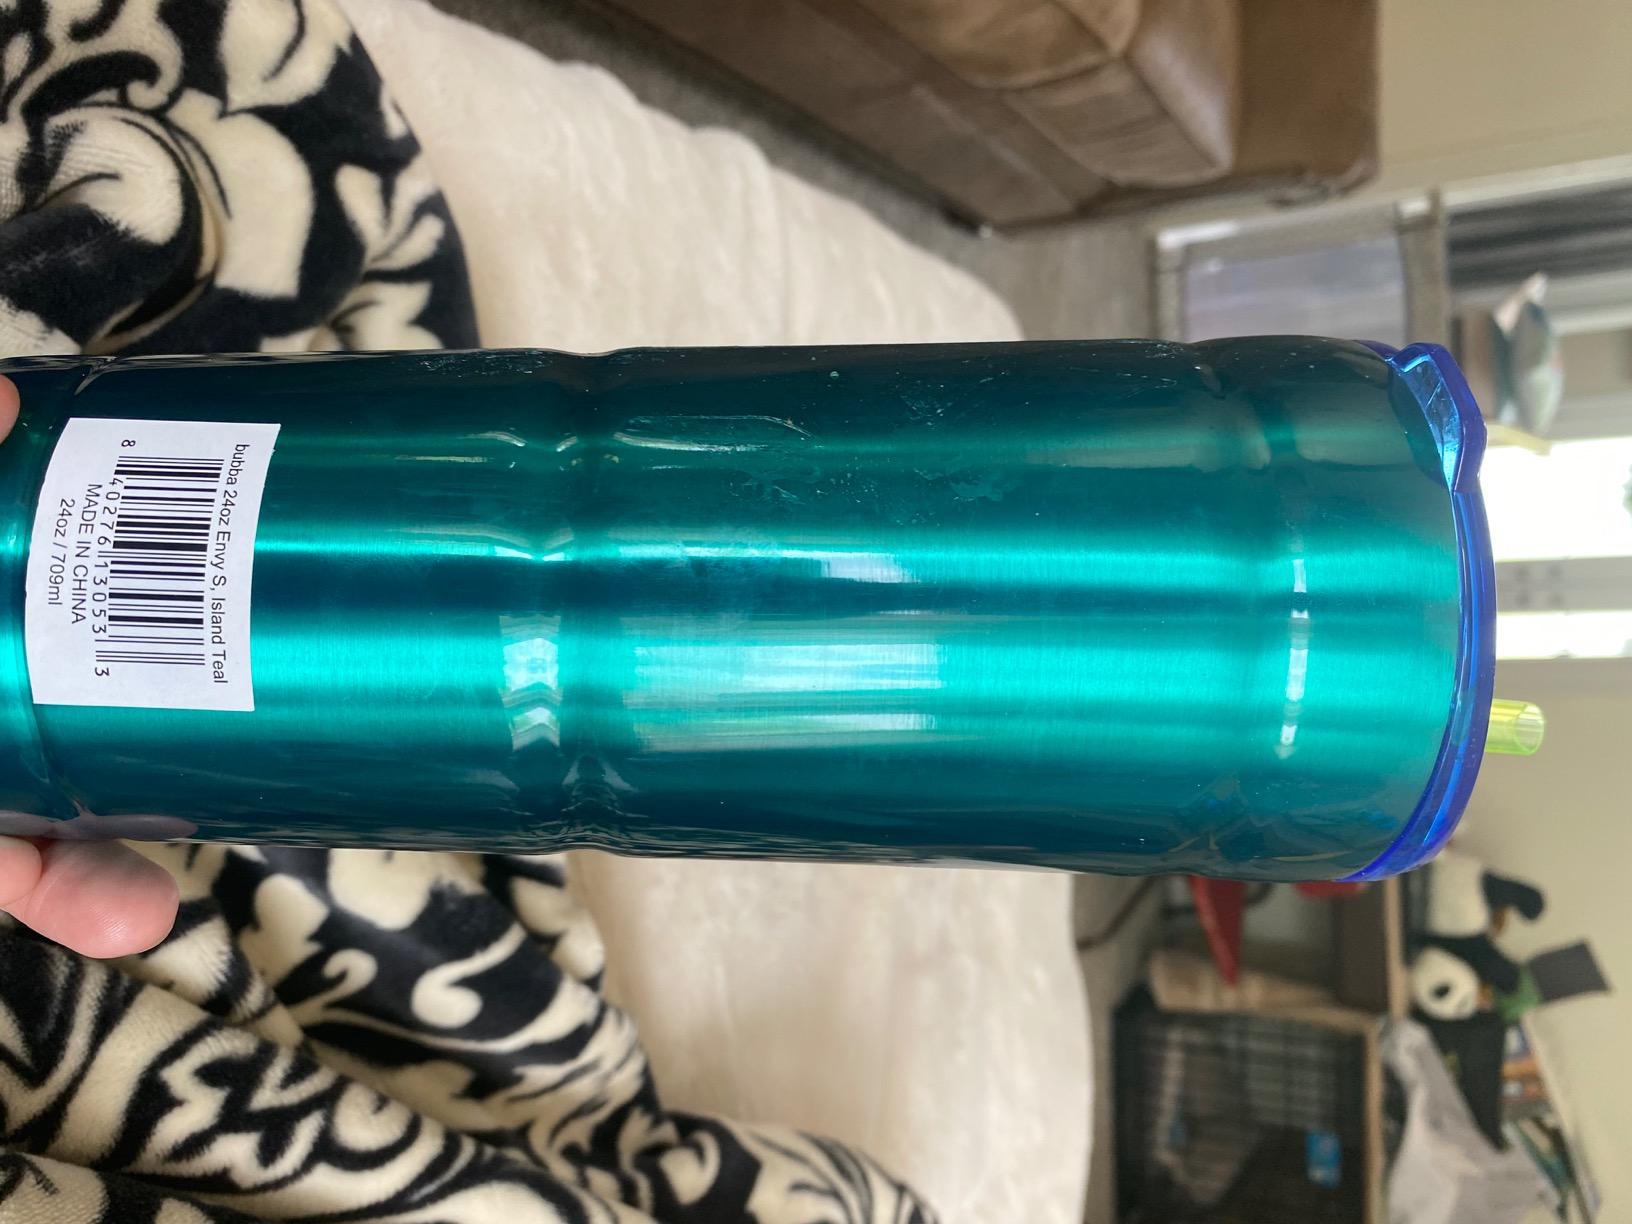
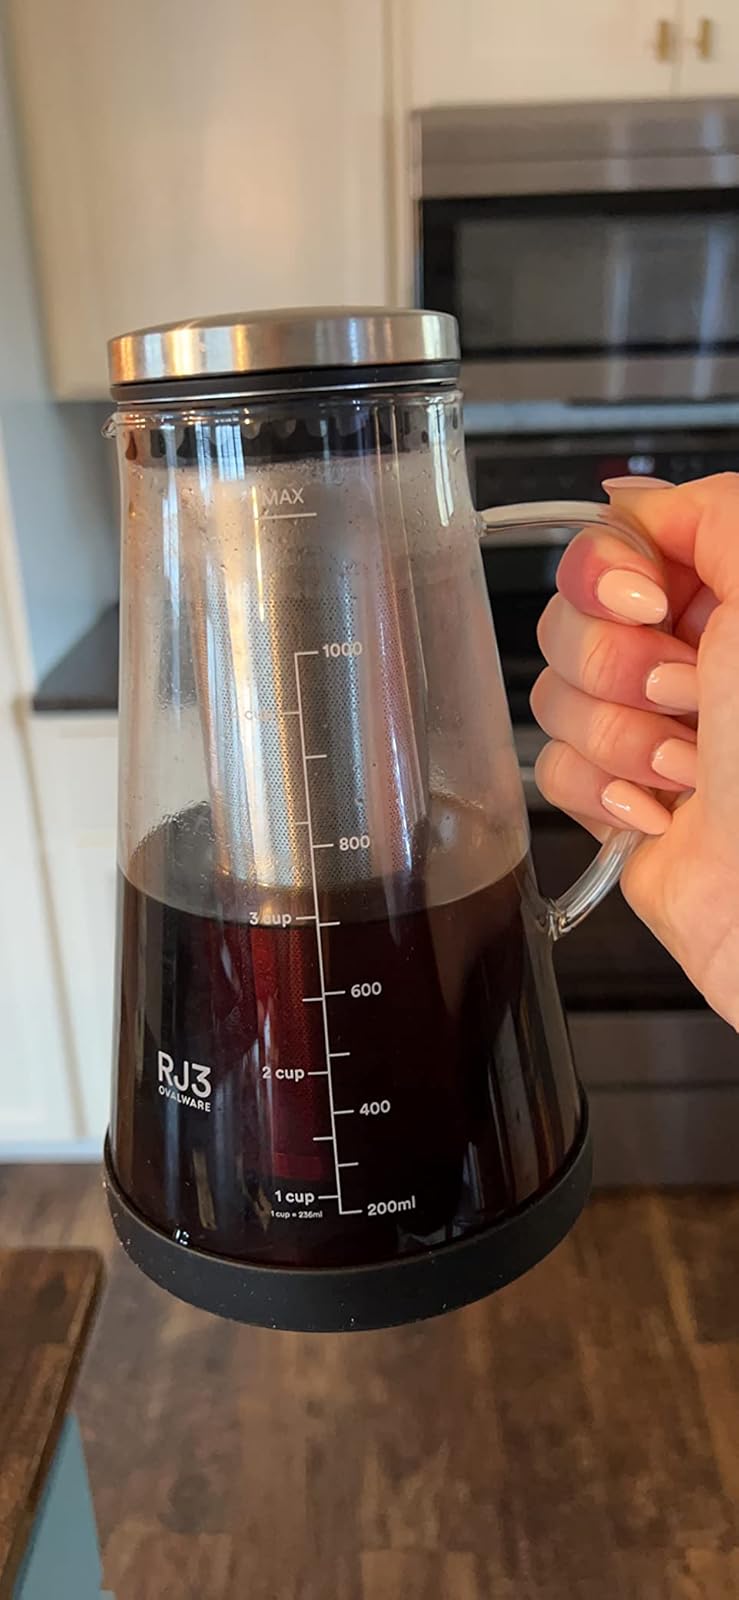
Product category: items_tea
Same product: no